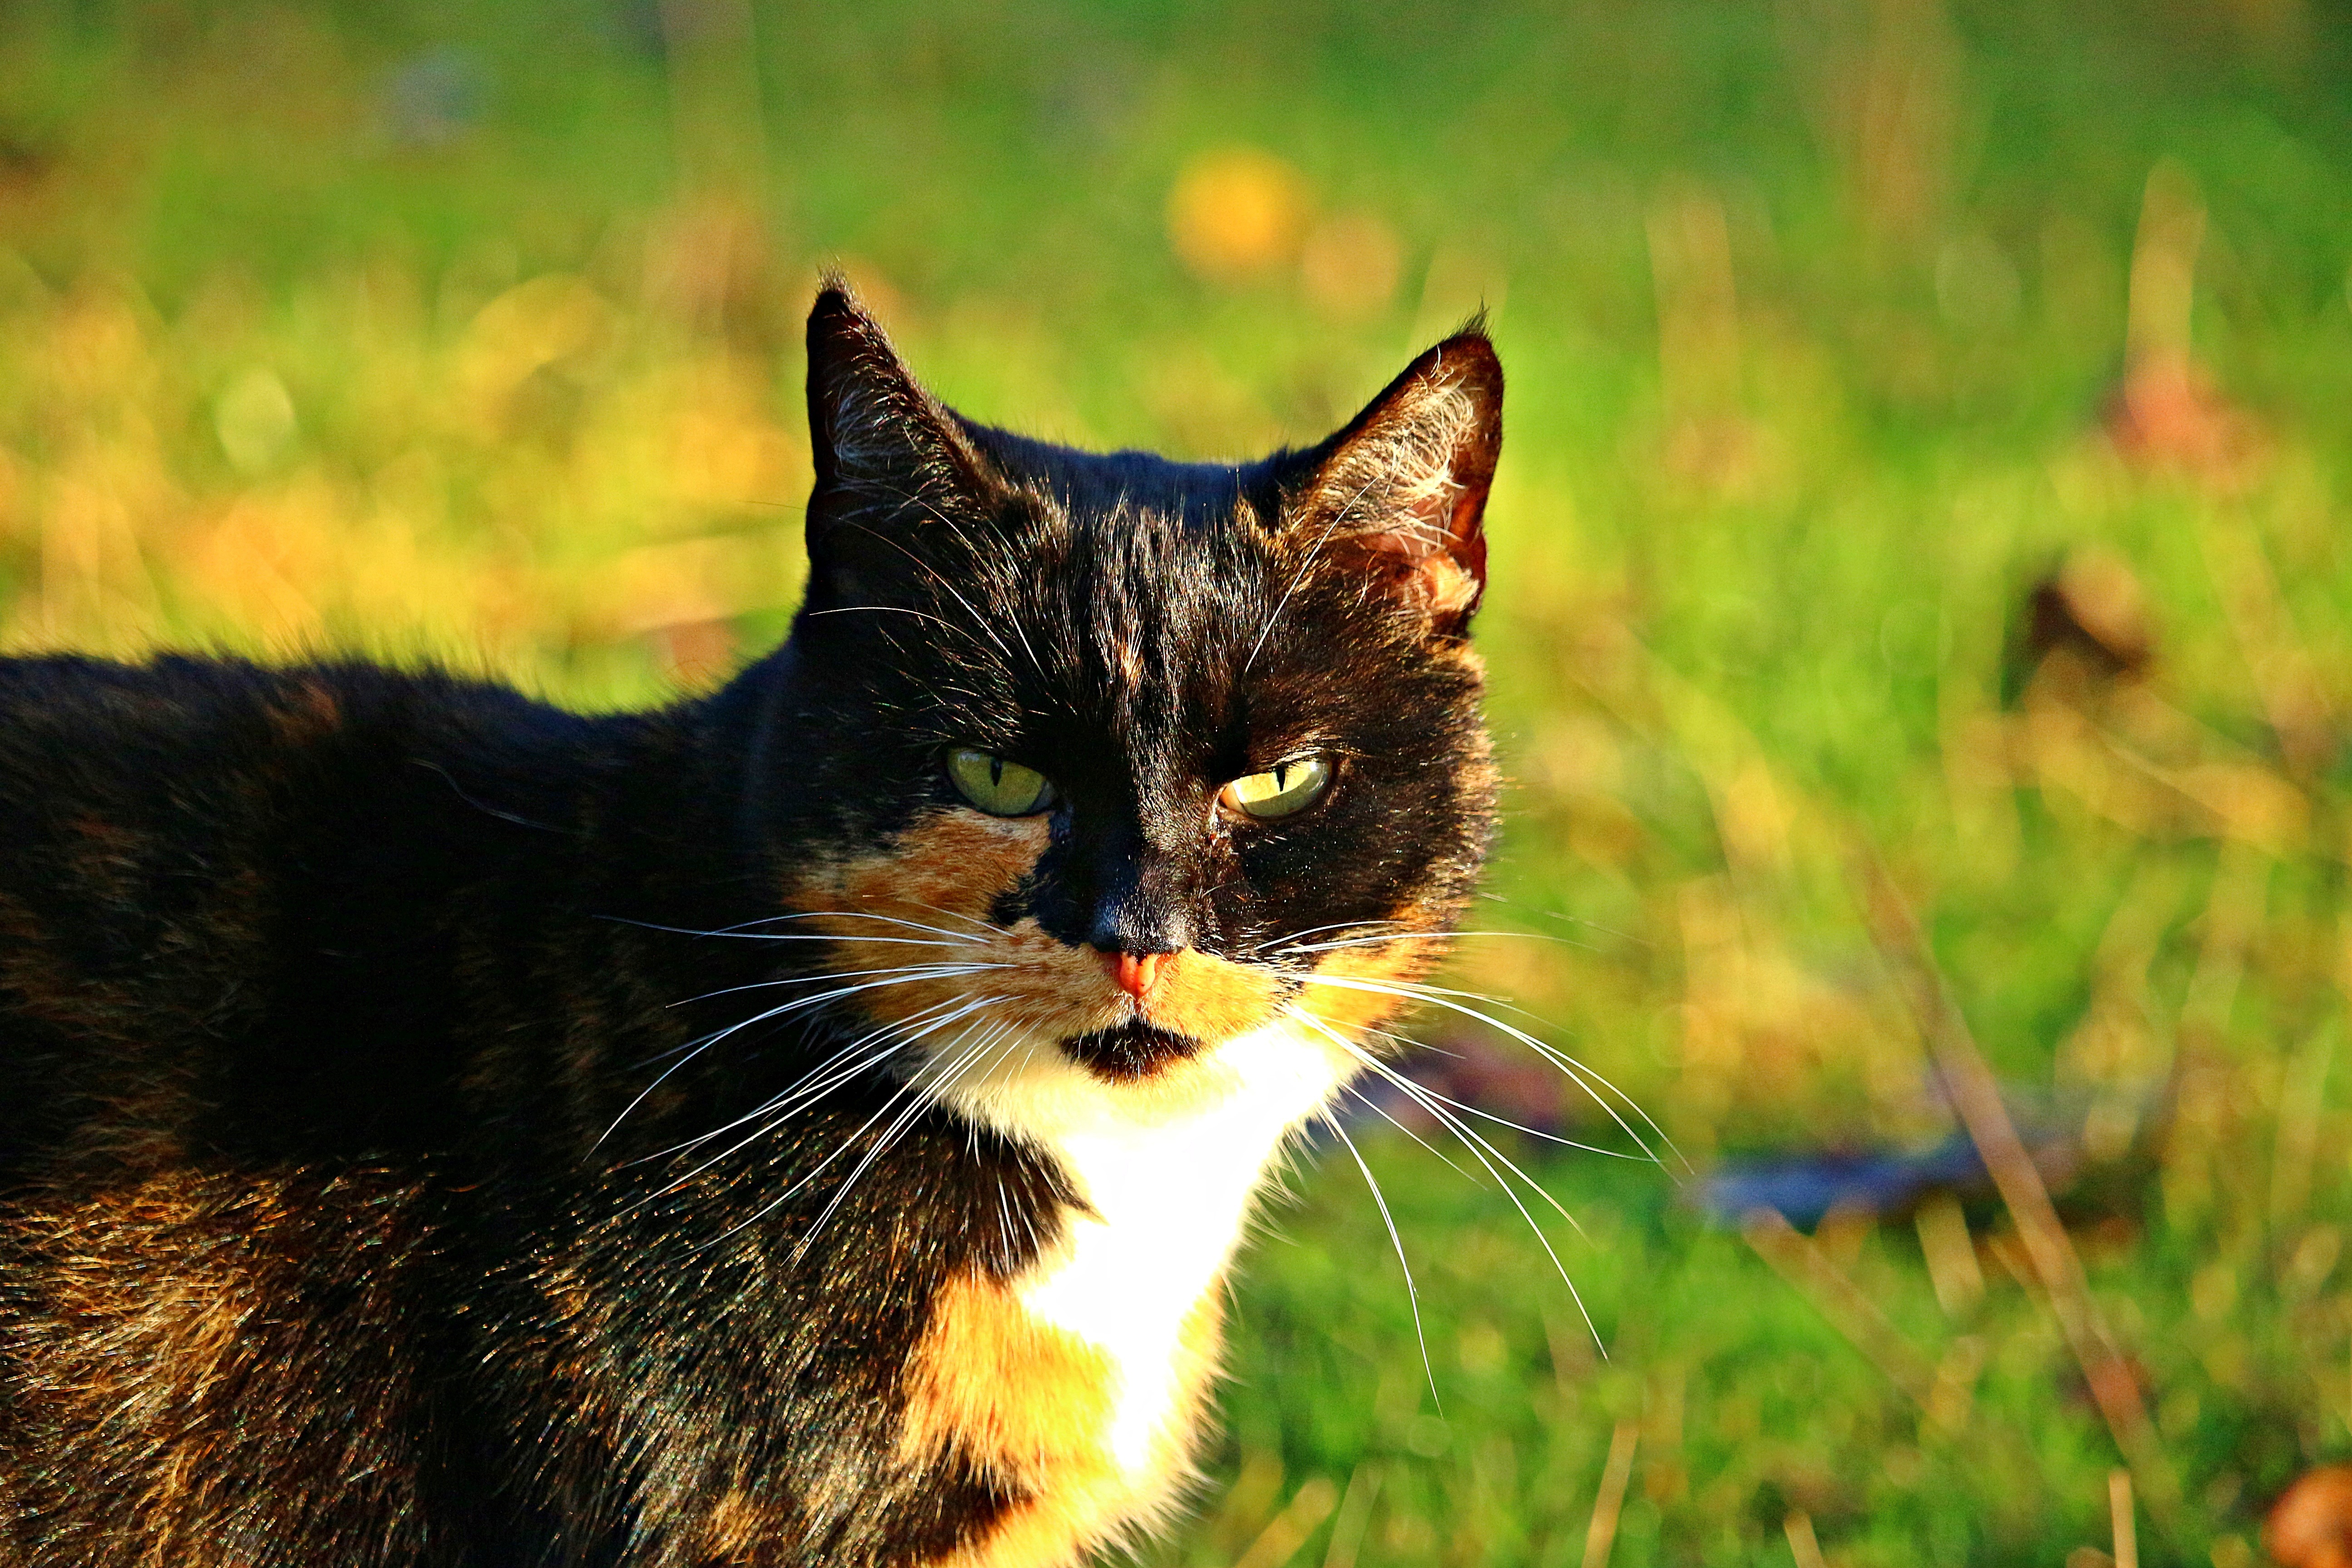
grass, wildlife, cat, autumn, mammal, black cat, fauna, whiskers, vertebrate, mieze, domestic cat, lucky cat, three coloured, european shorthair, wild cat, small to medium sized cats, cat like mammal, domestic short haired cat